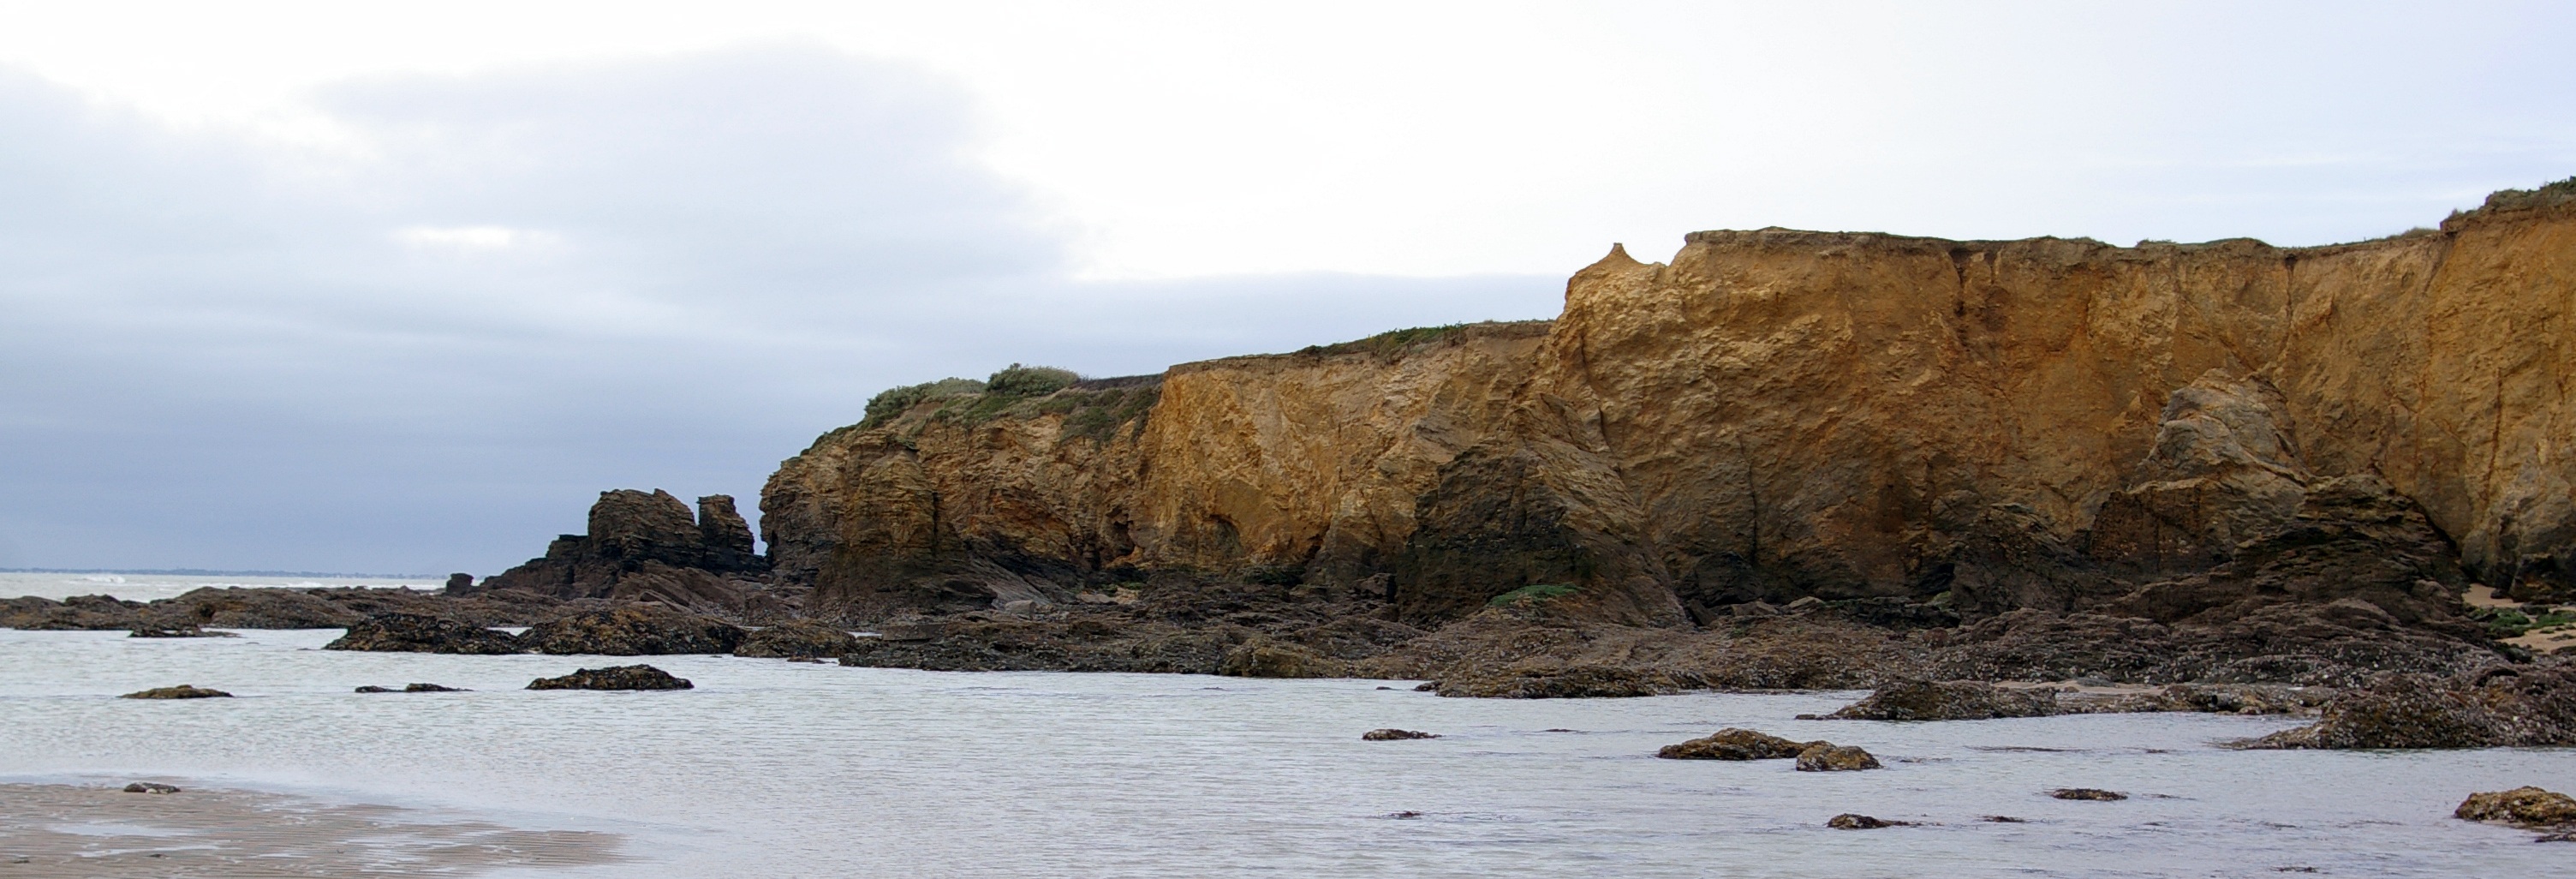
beach, landscape, sea, coast, water, nature, sand, rock, ocean, horizon, sky, shore, travel, formation, cliff, seaside, france, tranquility, cove, holiday, calm, bay, terrain, body of water, rocks, geology, side, sandy beach, cape, wadi, brittany, landform, quiet place, geographical feature